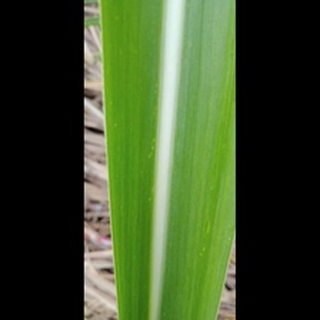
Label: healthy_sugarcane